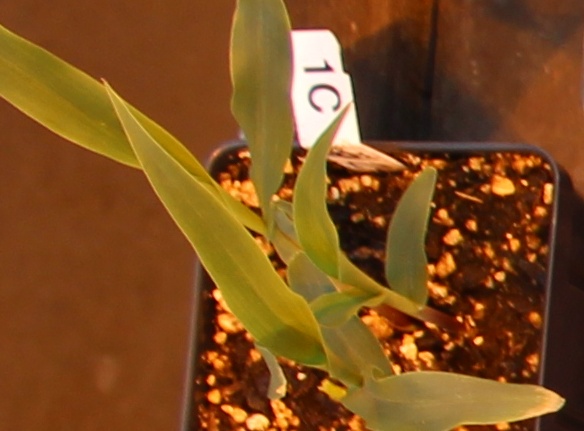
Label: Corn